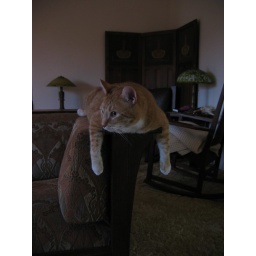
Always on the arm of the couch like a lion on a tree limb in the great African open.